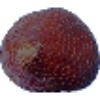
Label: Salak 1